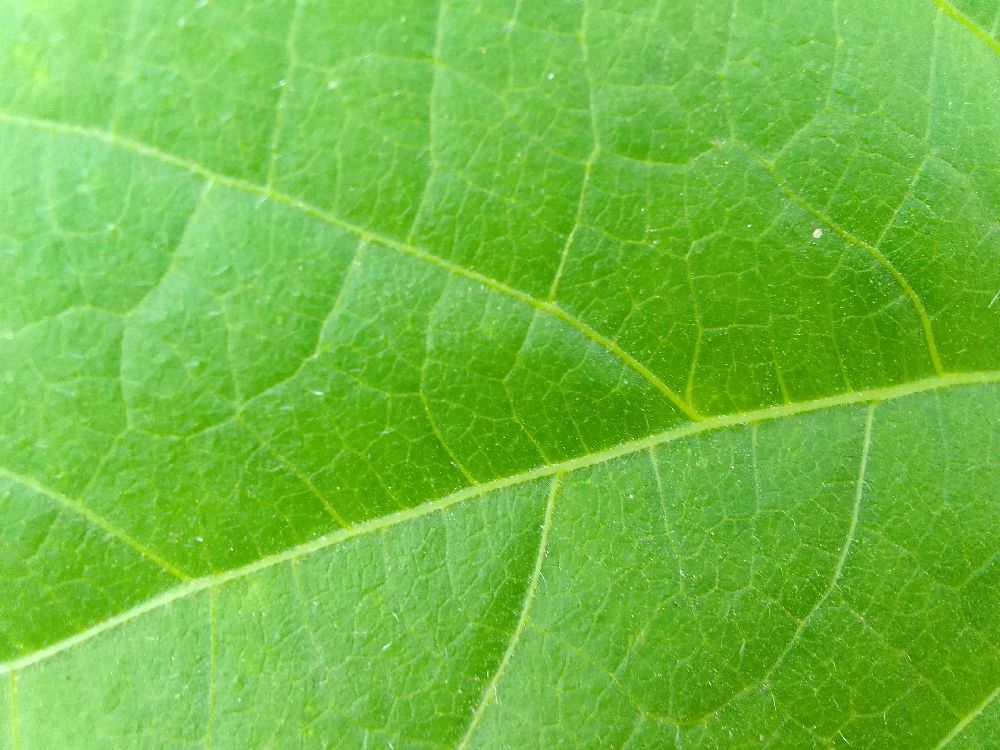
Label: healthy